European influence in Afghanistan

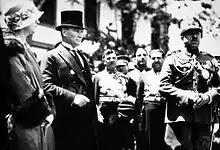
King Amanullah in 1928, the scope of the European tour with Mustafa Kemal Atatürk in Turkey.

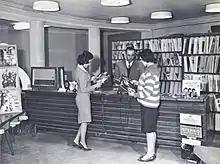
A 1950s or 1960s record store in Afghanistan, showing the increasing Western influence at the time, particularly in Kabul.

Amanullah Khan's reforms were heavily influenced by Europe. This came through the influence of Mahmud Tarzi, who was both Amanullah Khan's father-in-law and Foreign Minister. Mahmud Tarzi, a highly educated, well-traveled poet, journalist, and diplomat, was a key figure that brought Western dress and etiquette to Afghanistan. He also fought for progressive reforms such as woman's rights, educational rights, and freedom of press. All of these influences, brought by Tarzi and others, were welcomed by Amanullah Khan.